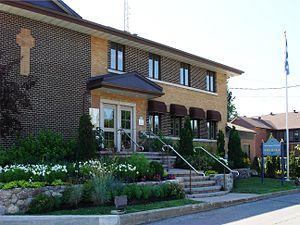
Hotel de Ville de Notre-Dame-de-l'Ile-Perrot. Notre-Dame-de-l'Île-Perrot est une des quatre ville située sur l'Île Perrot dans la municipalité régionale de comté de Vaudreuil-Soulanges au Québec (Canada), située dans la région administrative de la Montérégie. La ville a connu une augmentation démographique sans précédent durant les dernières années transformant une bonne partie de son territoire en banlieue pavillonnaire typique.
Notre-Dame-de-l'Île-Perrot est une des quatre municipalités situées sur l'île Perrot dans la municipalité régionale de comté de Vaudreuil-Soulanges au Québec, dans la région de la Montérégie. La ville a connu une augmentation démographique majeure durant les dernières années transformant une bonne partie de son territoire en banlieue typique.